Junction City, Oregon

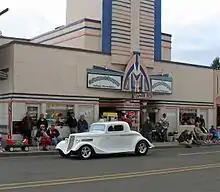
"Function 4 Junction" cruise in Junction City

The city is served by the Junction City School District, which includes Junction City High School. Junction City is also located in the Lane Community College District.